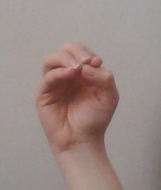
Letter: ha